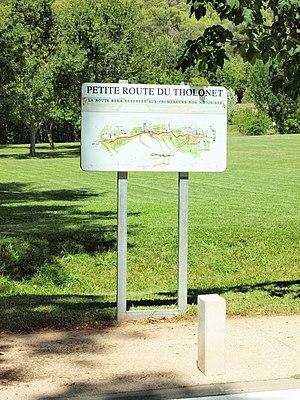
Le Tholonet (Bouches du Rhône, France)
La route Cézanne ou petite route du Tholonet est une route touristique de 4,6 km, en Provence, dans les Bouches-du-Rhône, en Provence-Alpes-Côte d'Azur, entre Aix-en-Provence, Le Tholonet, et la montagne Sainte-Victoire. Cette route est un des hauts lieux d'inspiration artistique du célèbre peintre provençal Paul Cézanne avec ses centaines de toiles de son œuvre impressionniste, postimpressionniste, précurseur du fauvisme, précubisme, cubisme, et de l'art moderne du XXᵉ siècle, exposées depuis dans tous les plus importants musées du monde. Elle est un site classé depuis le 30 mai 1959 par le ministre de la culture française André Malraux. Ce classement a été annulé en 2016, de façon discrète.
Le Tholonet est une commune française, située dans le département des Bouches-du-Rhône en région Provence-Alpes-Côte d'Azur. Ses habitants sont appelés les Tholonétiens.